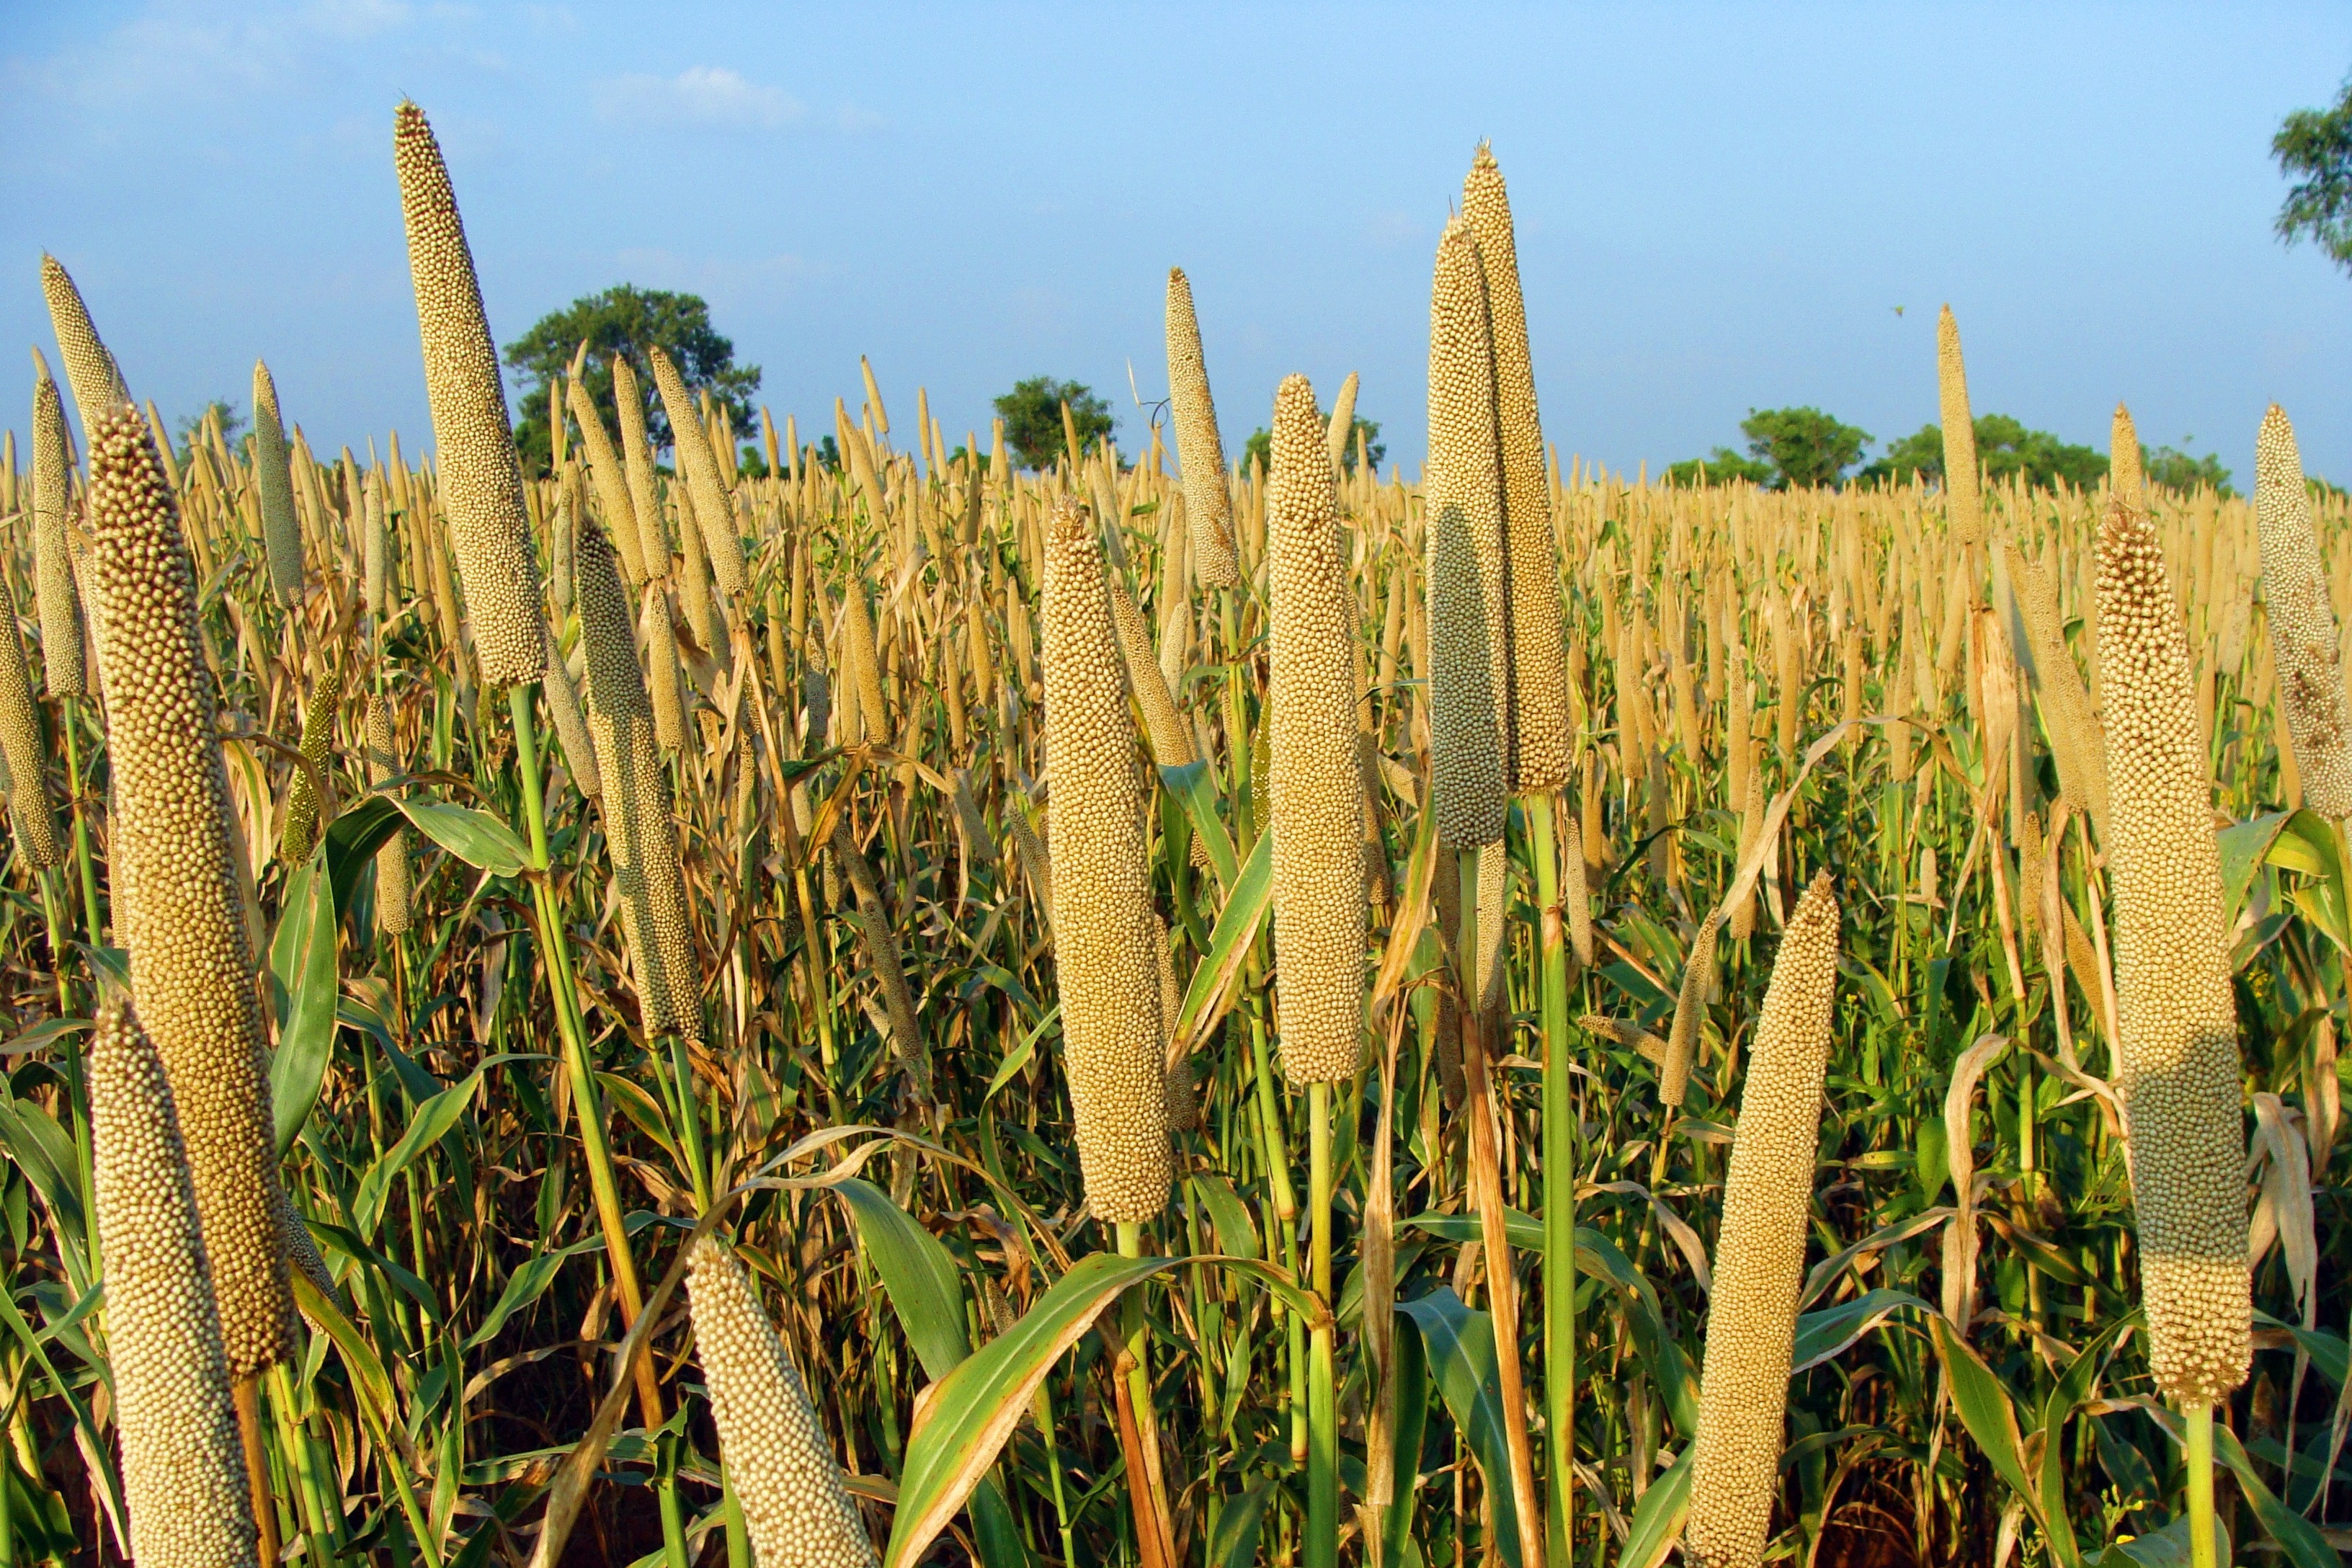
grass, plant, sky, field, barley, wheat, grain, crop, agriculture, cereal, cultivation, rye, india, karnataka, commodity, emmer, sorghum, triticale, hordeum, grass family, plant stem, phragmites, food grain, pearl millet, bajra, lingsugur, raichur